Vikas (rocket engine)

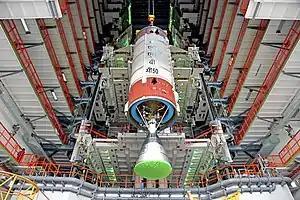
PSLV-C50 second stage with Vikas engine

The engine uses up about 40 metric tons of UDMH as fuel and Nitrogen tetroxide (NO) as oxidizer with a maximum thrust of 725 kN. An upgraded version of the engine has a chamber pressure of 58.5 bar as compared to 52.5 bar in the older version and produces a thrust of 800 kN. The engine is capable of gimballing.